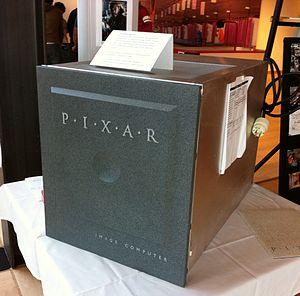
Le Pixar Image Computer est un ordinateur destiné à la conception graphique créé par Pixar en mai 1986, pour des secteurs tels que la médecine. Cette machine était vendue 135 000 USD. La première version de cet ordinateur était en avance sur son temps, et elle a été beaucoup achetée par les laboratoires de recherche.